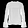
Label: Shirt